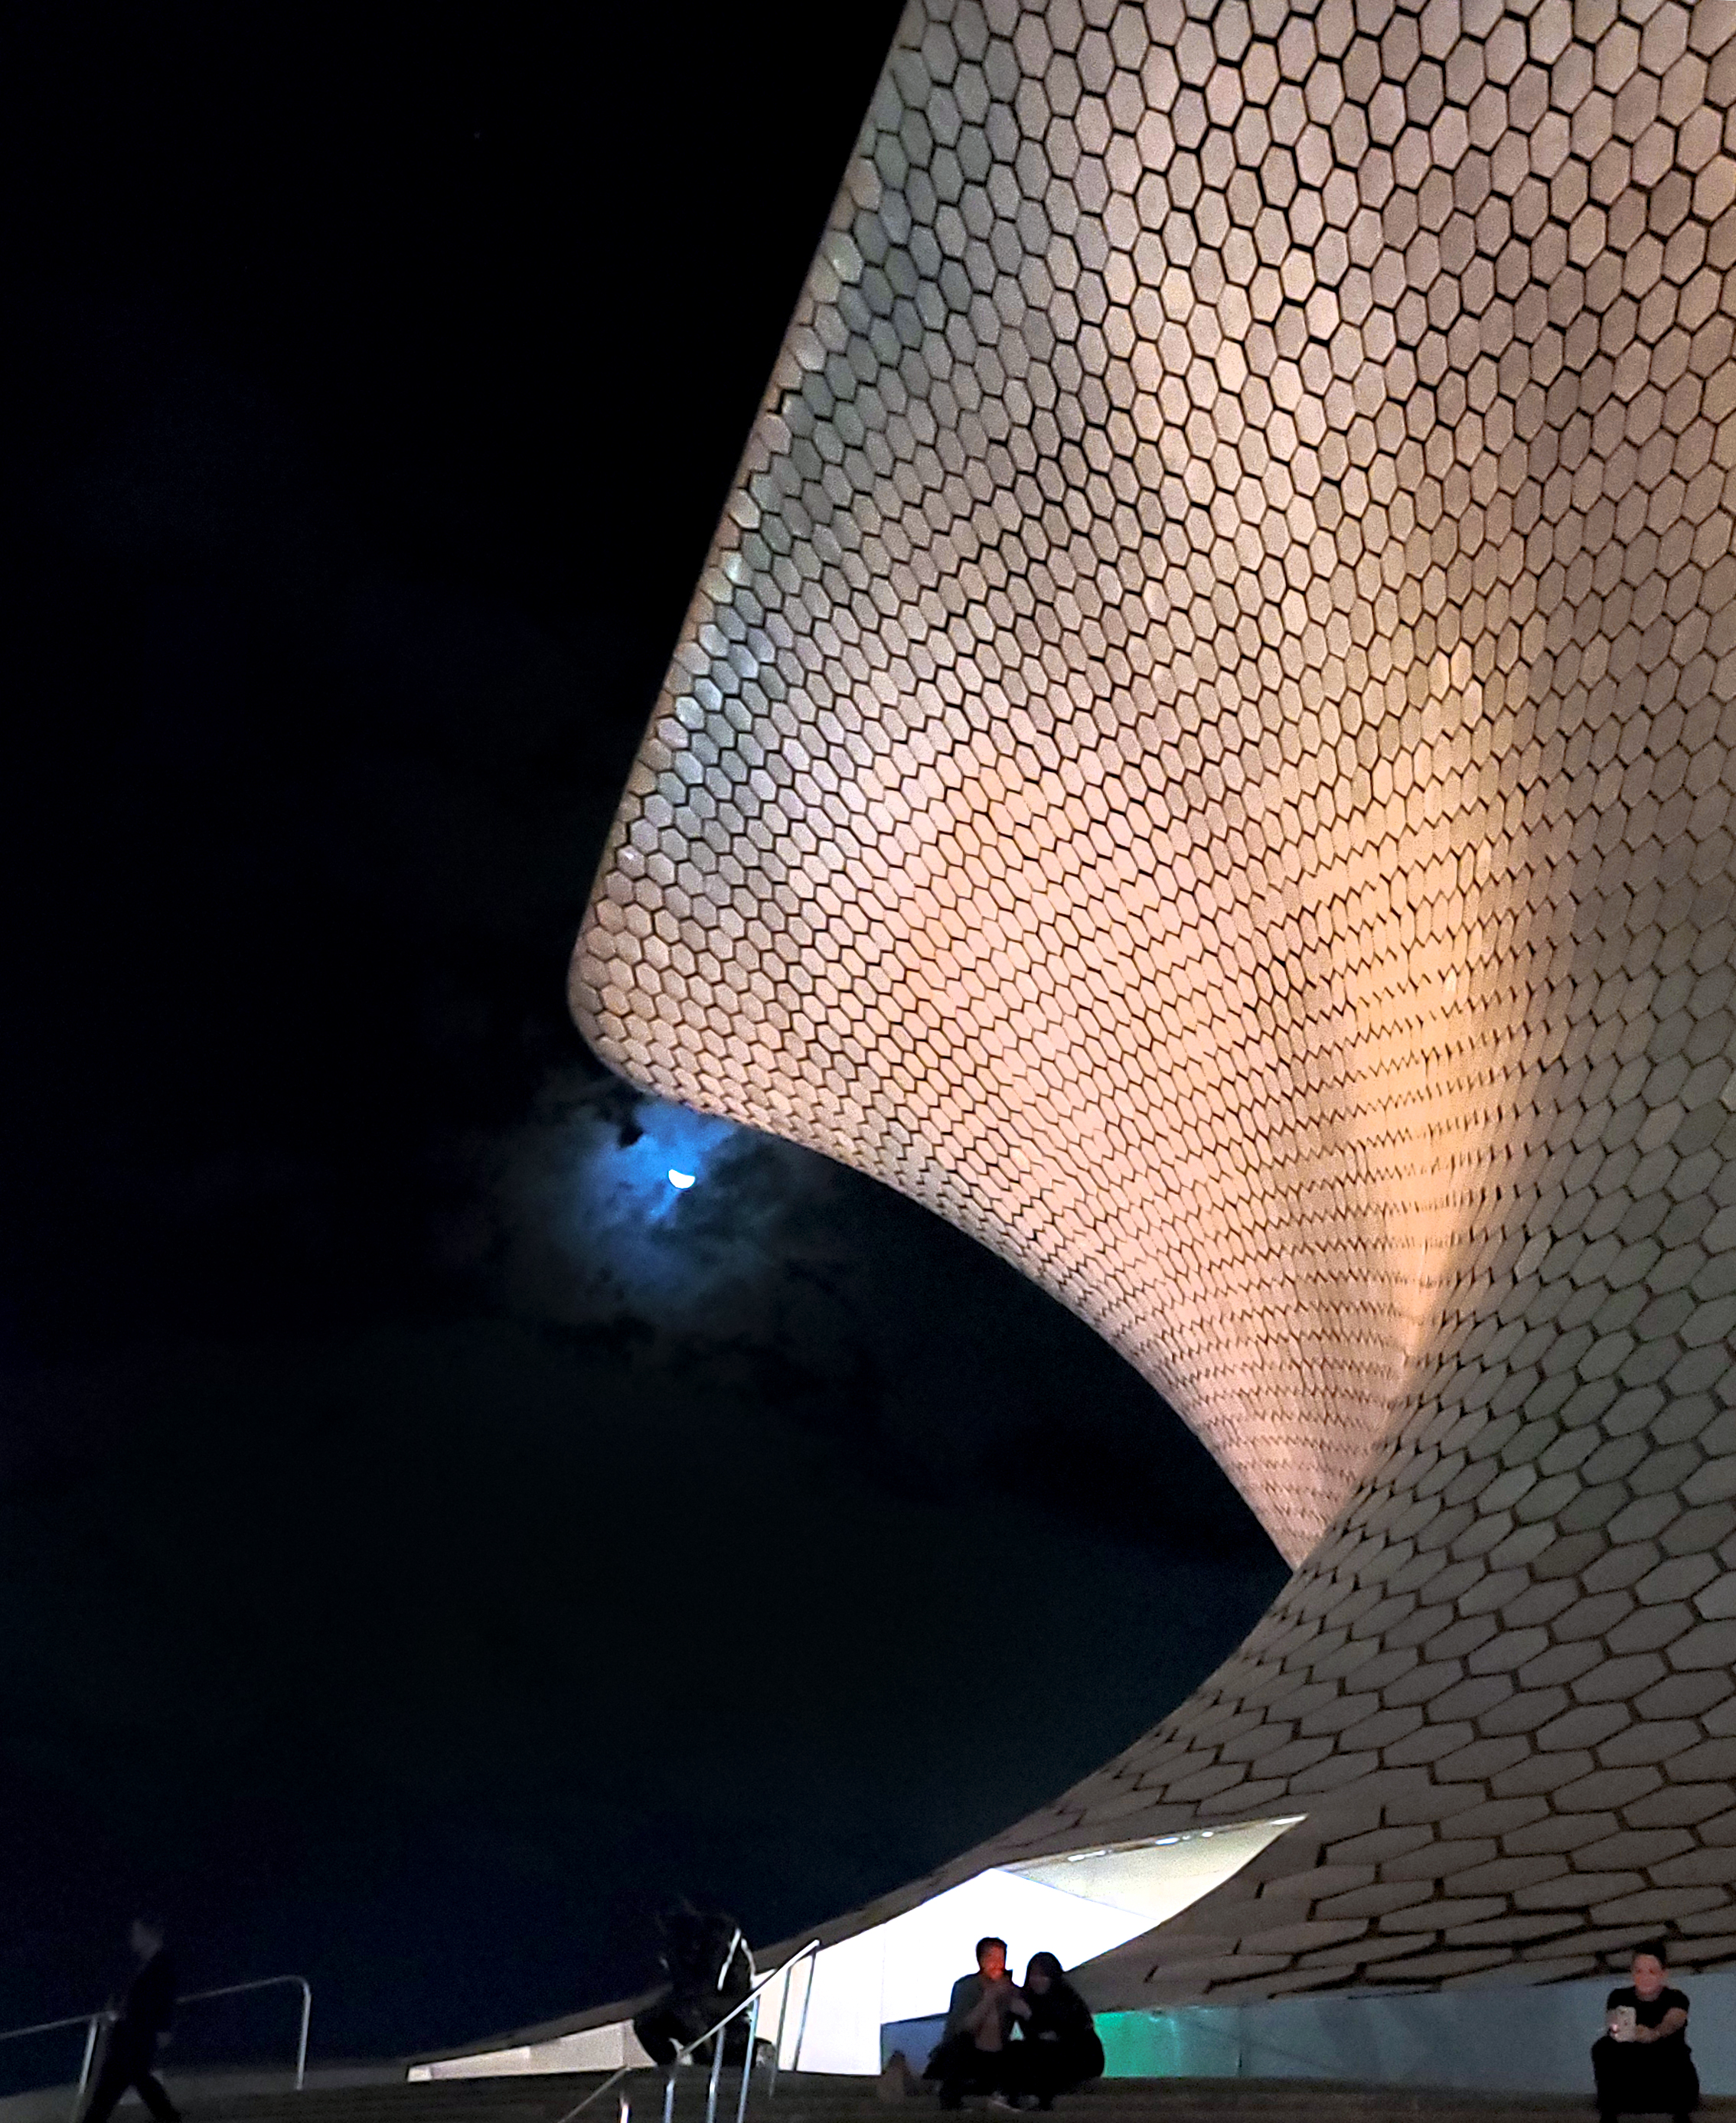
city, lighting, shade, Tints and shades, space, facade, composite material, art, ceiling, pattern, electric blue, darkness, urban design, light fixture, shadow, symmetry, night, arch, pedestrian, visual arts, daylighting, glass, reflection, metal, tourist attraction, entertainment, headquarters, roof